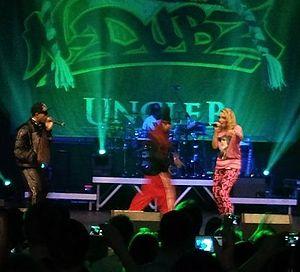
N-Dubz est un groupe de hip-hop britannique, originaire de Camden, à Londres. Formé en 2000, les membres du groupe se sont rencontrés au Haverstock School à 13 ans. Ils formeront un groupe dont le premier manager était le père de Dappy et l'oncle de Tulisa, Byron Contostavlos, mort le 12 avril 2007.